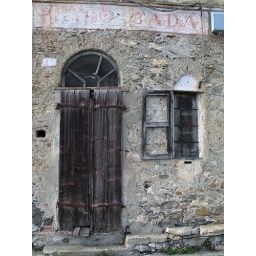
Old door and window in Vasia, Italy